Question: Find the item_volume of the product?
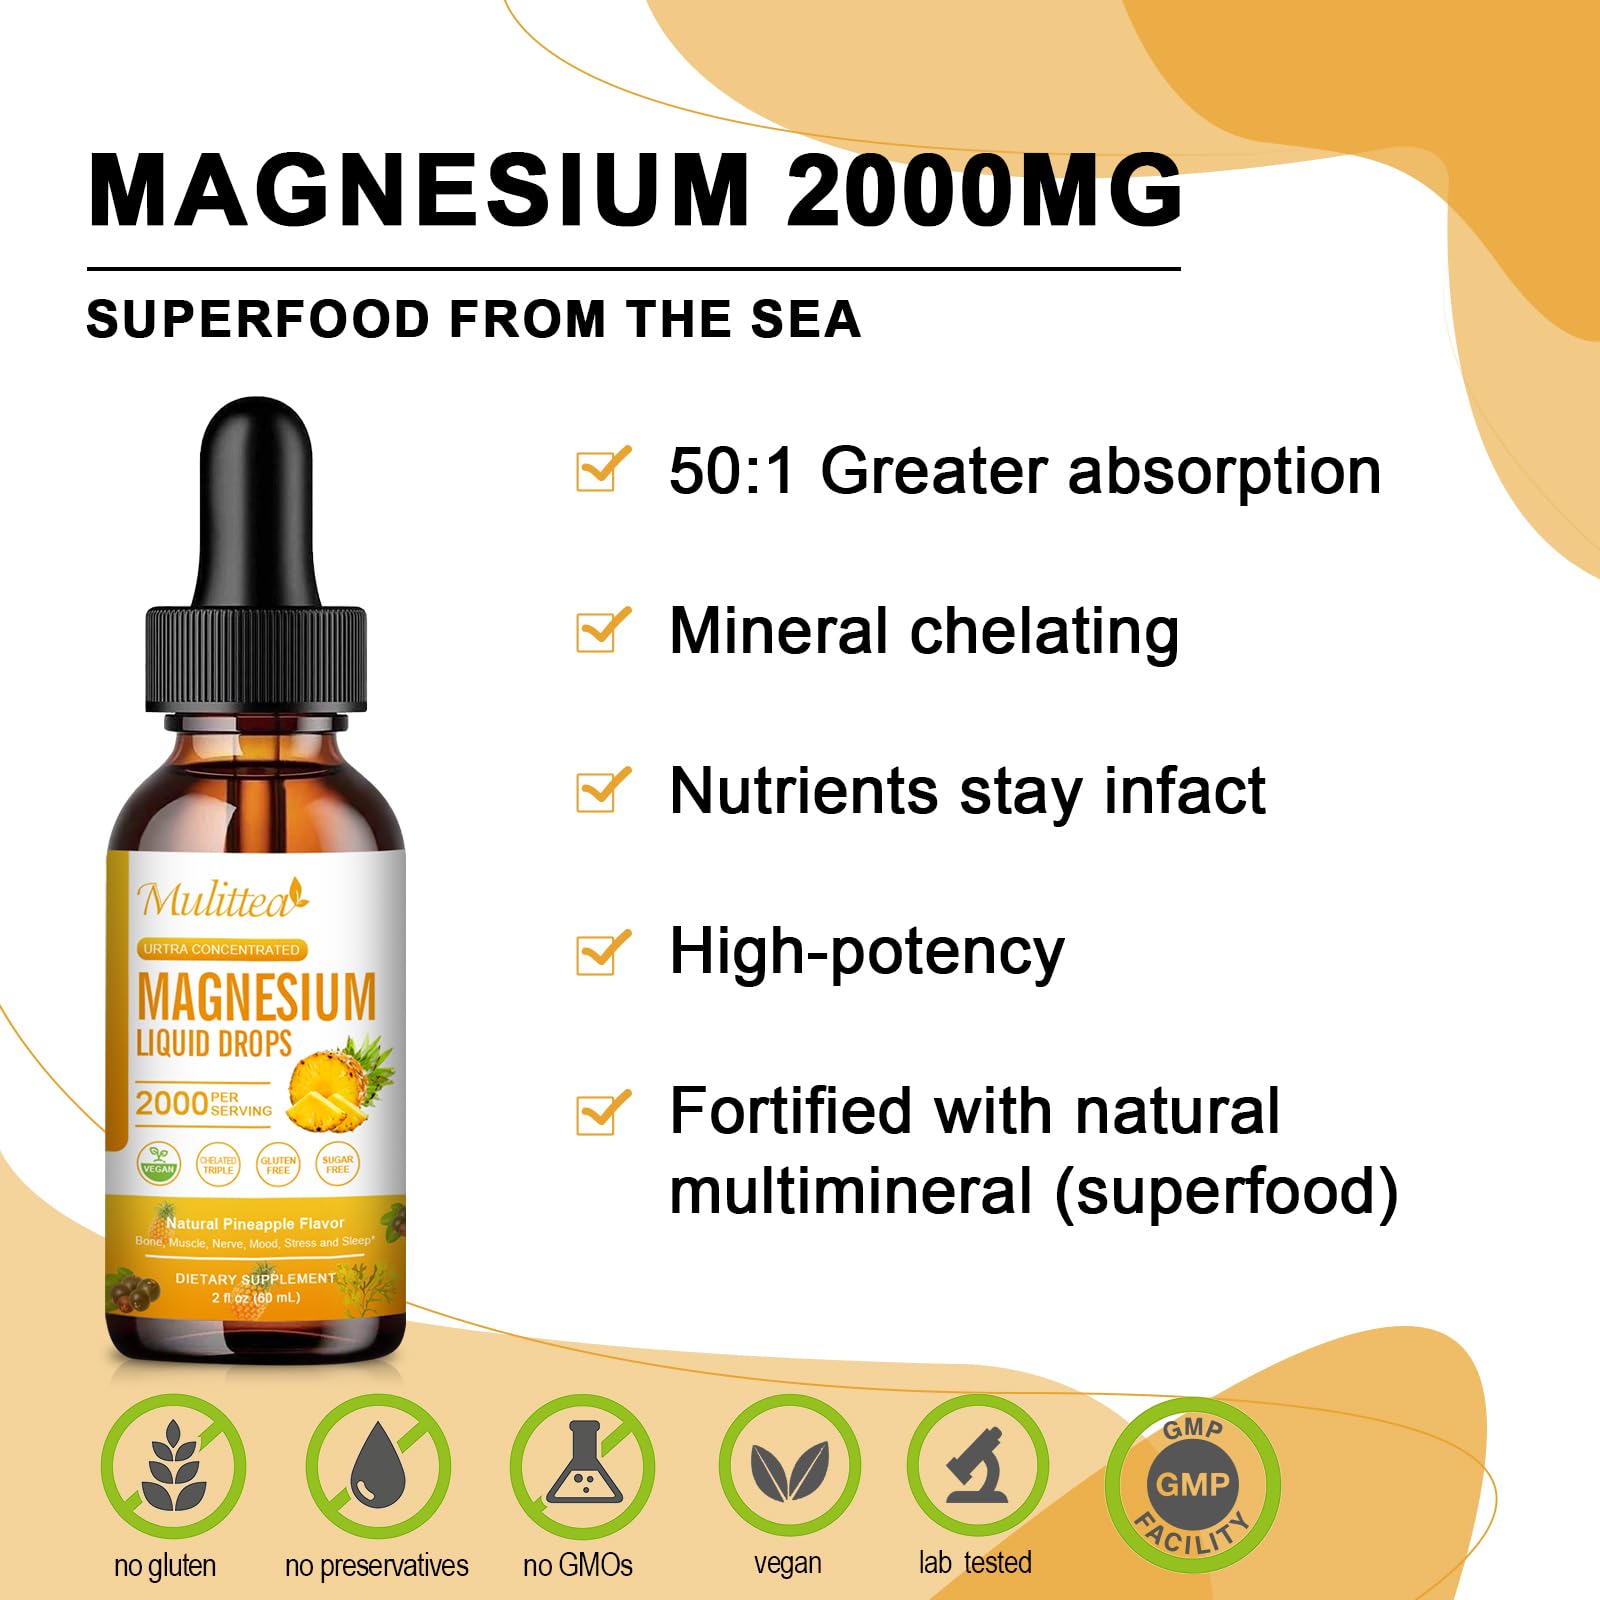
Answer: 2.0 fluid ounce